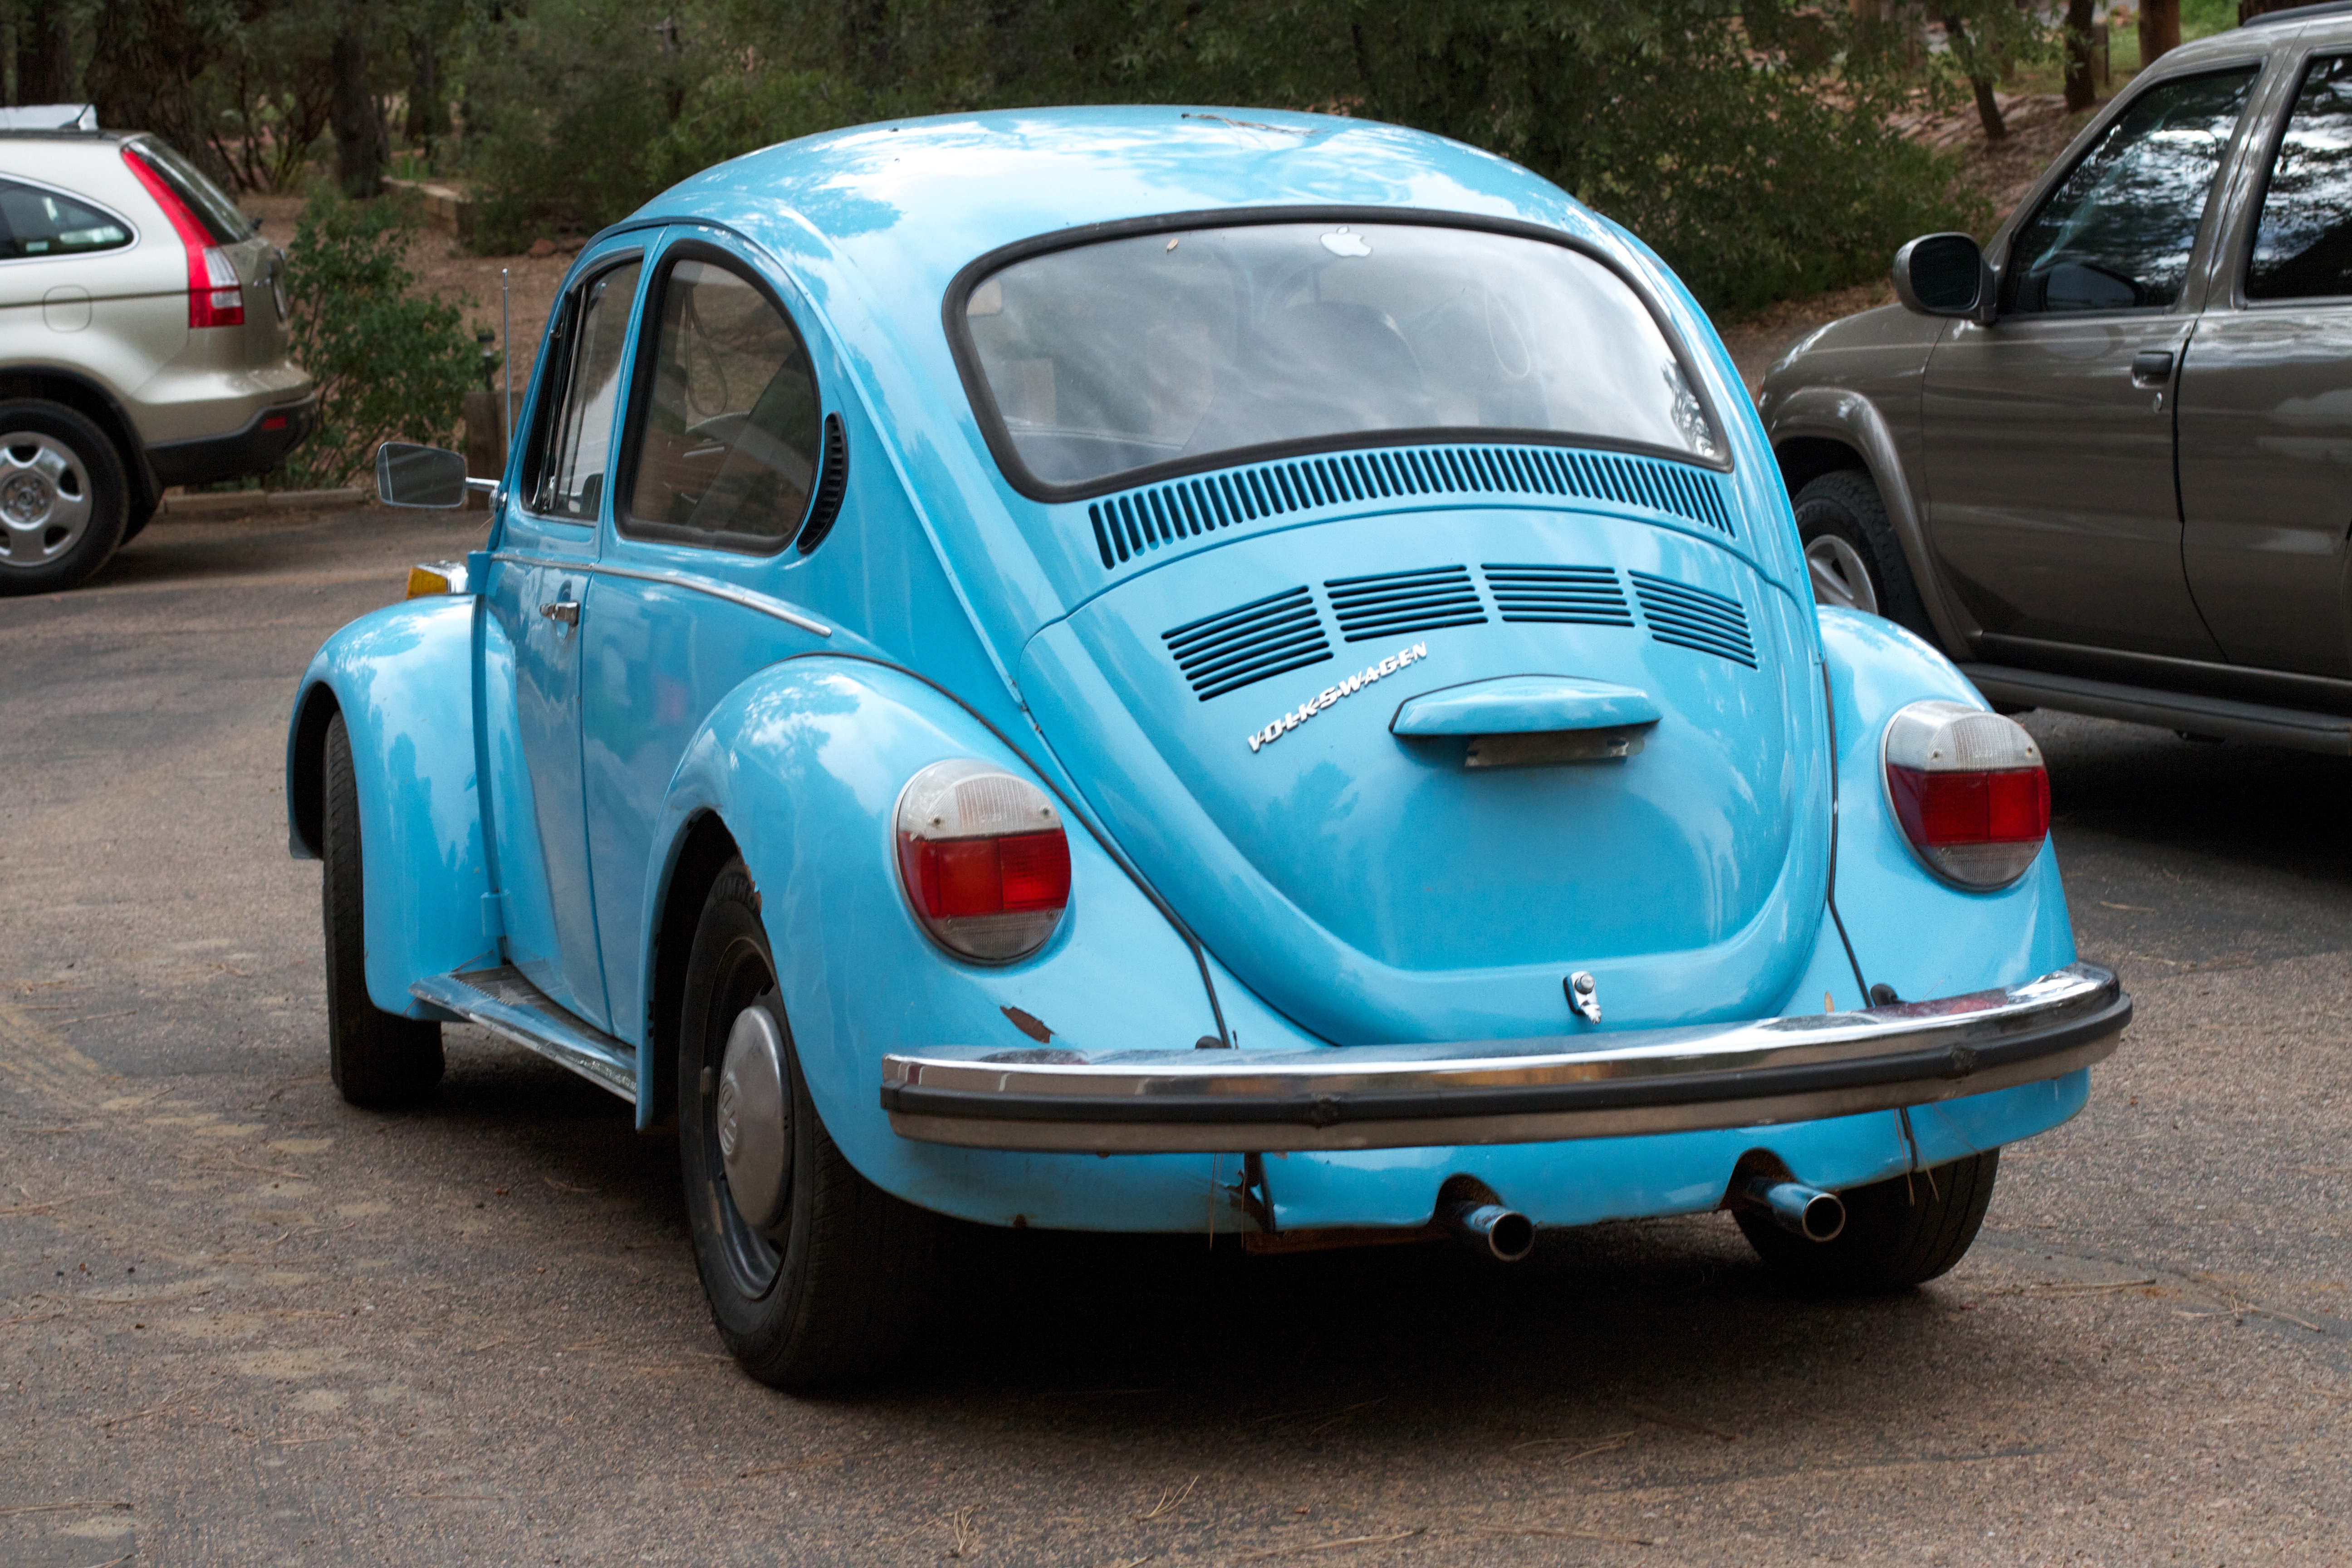
car, wheel, vw, volkswagen, vehicle, beetle, antique car, city car, land vehicle, volkswagen beetle, automobile make, automotive exterior, automotive design, subcompact car, volkswagen new beetle